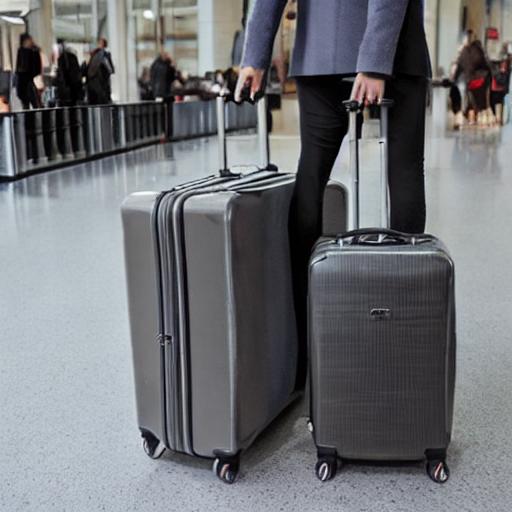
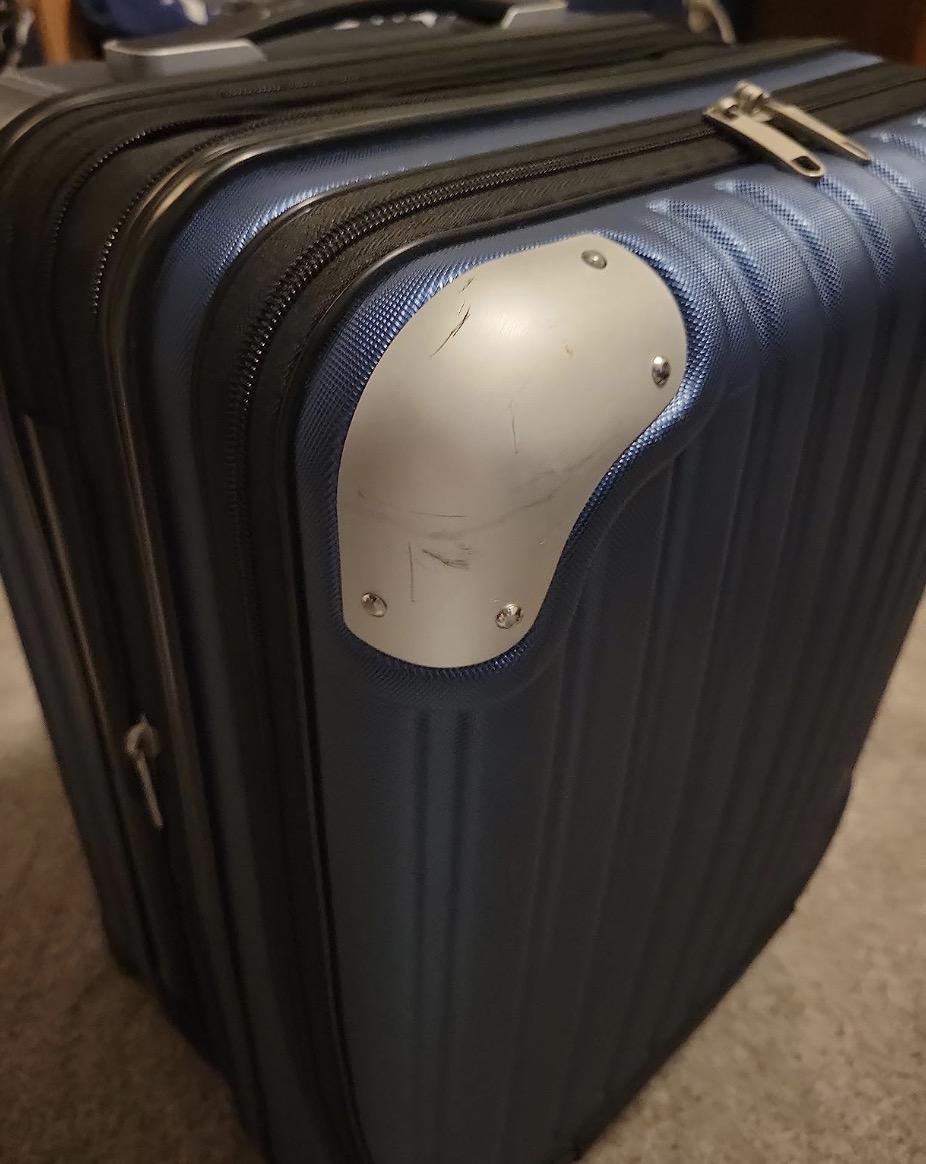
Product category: items_tea
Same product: no